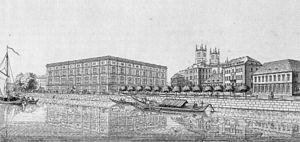
L'académie d'architecture de Berlin est une grande école de Berlin fondée le 18 mars 1799 par la volonté de Frédéric-Guillaume III de Prusse et qui fut installée, près du château de Berlin, dans des locaux bâtis par Karl Friedrich Schinkel en 1832-1836. Ceux-ci ont été presque complètement détruits pendant la Seconde Guerre mondiale. Les restes du palais ont été démolis en 1962 par la République démocratique allemande. Depuis avril 1879, l'Académie d'architecture était devenue un département de l’Université technique de Berlin.